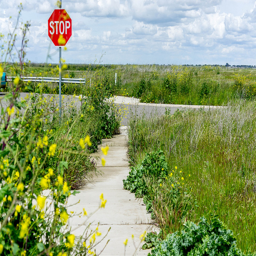
A stop sign is shown next to a very grassy path.
A Stop sign next to a roadside and car on the road
A sidewalk leading to a street with a lot of vegetation around.
A sidewalk leading up to a stop sign that is surrounded by weeds, grass, and wildflowers.
A stop sign is shown against a cloudy blue sky.